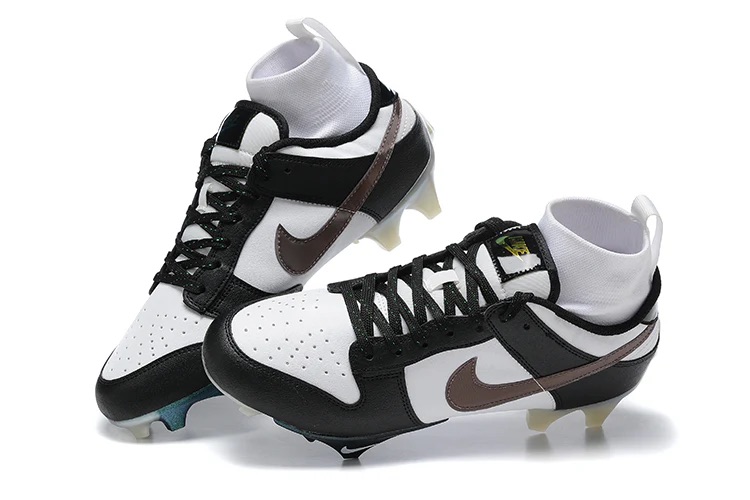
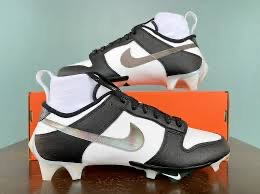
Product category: misc
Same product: yes